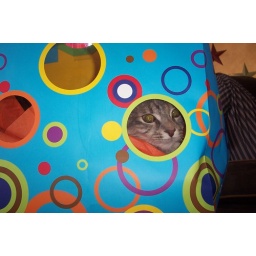
Kelly's cat in her gift bag